David Houska

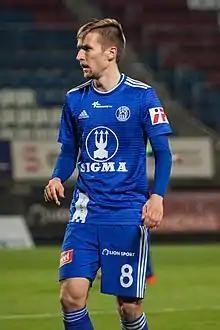
David Houska with Sigma Olomouc

David Houska (born 29 June 1993) is a Czech footballer who currently plays for FK Jablonec as a midfielder. He has played in the Czech First League.